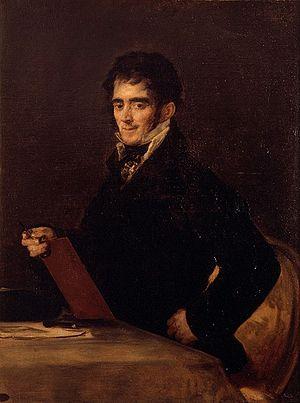
Asensio Julià i Alvarracín, surnommé el Pescadoret et connu comme Asensio Julià, né à Valence le 8 novembre 1760 est probablement mort à Madrid le 22 février 1832, est un peintre et graveur espagnol.